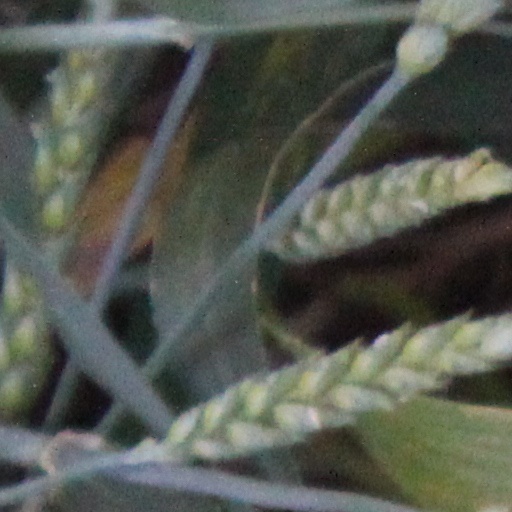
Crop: wheat